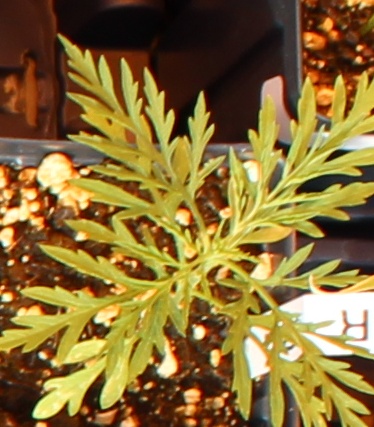
Label: Ragweed